1980 African Cup of Nations

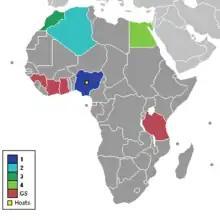
Participating nations

The competition was played in two venues in Lagos and Ibadan.